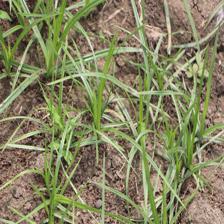
Label: Grass